The Jewel (2011 film)

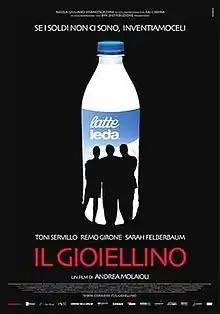
Film poster

The Jewel is a 2011 Italian drama film directed by Andrea Molaioli. The film was mainly shot in Acqui Terme and its surroundings, including the ancient palace former seat of the Court, and in Turin. Other shots were taken in New York, Moscow-Russia.